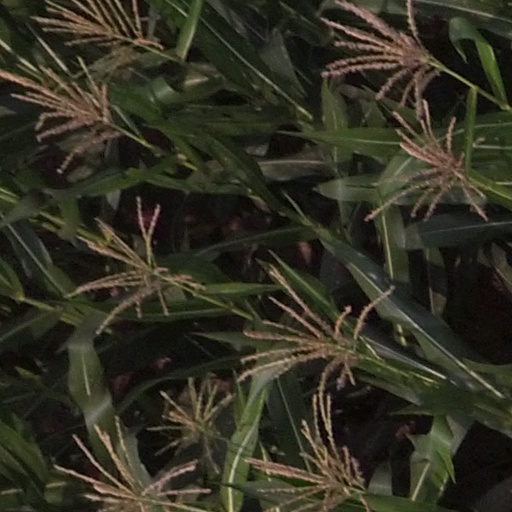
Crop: maize; corn